Duke University

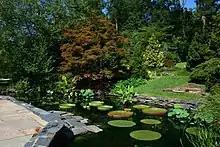
The Sarah P. Duke Gardens attract more than 300,000 visitors each year.

Duke University Hospital is a 957-acute care bed academic tertiary care facility located in Durham, North Carolina. Established in 1930, it is the flagship teaching hospital for Duke University Health System, a network of physicians and hospitals serving Durham County and Wake County, North Carolina, and surrounding areas, as well as one of three Level I referral centers for the Research Triangle of North Carolina (the other two are UNC Hospitals in nearby Chapel Hill and WakeMed Raleigh in Raleigh).